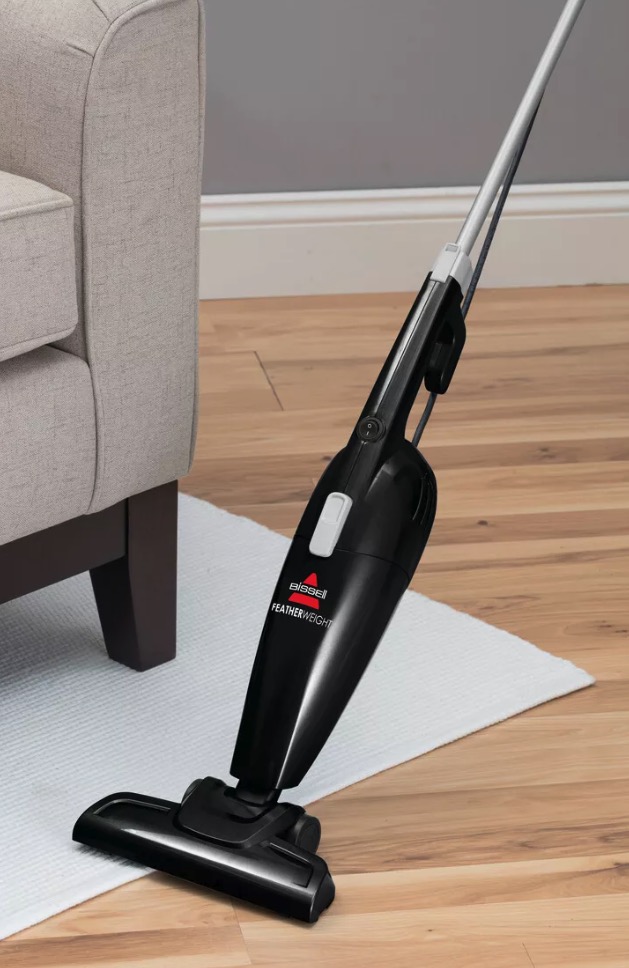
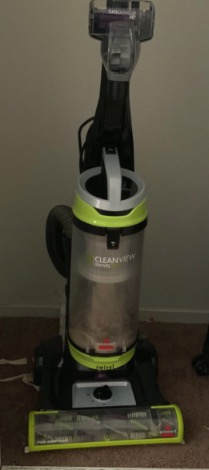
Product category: items_vacuum
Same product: no